Night of the Twelve

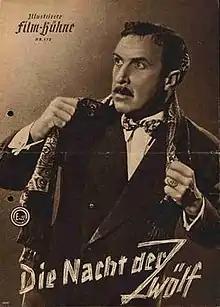

Night of the Twelve is a 1949 German crime film directed by Hans Schweikart and starring Rudolf Fernau, Ferdinand Marian and Mady Rahl.